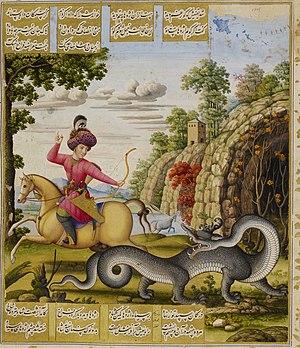
Mohammad Zaman est un peintre miniaturiste persan actif entre 1649 et 1701.